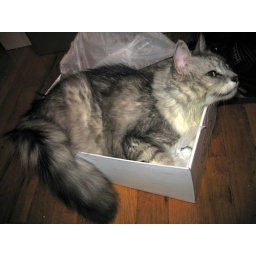
big kitty in a little box